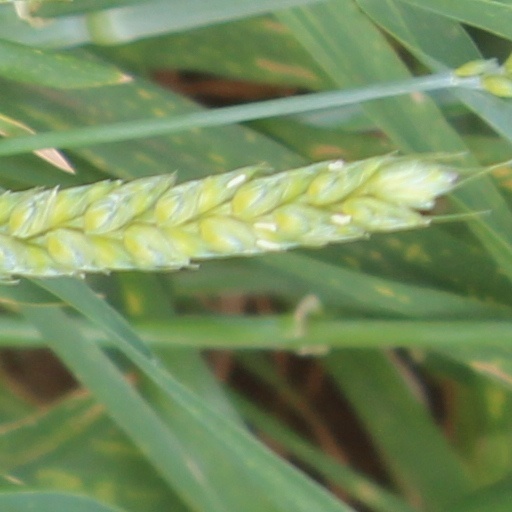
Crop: wheat